Fireball Roberts

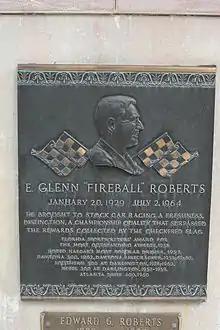
Grave marker

Edward Glenn "Fireball" Roberts Jr. (January 20, 1929July 2, 1964) was an American stock car racer.